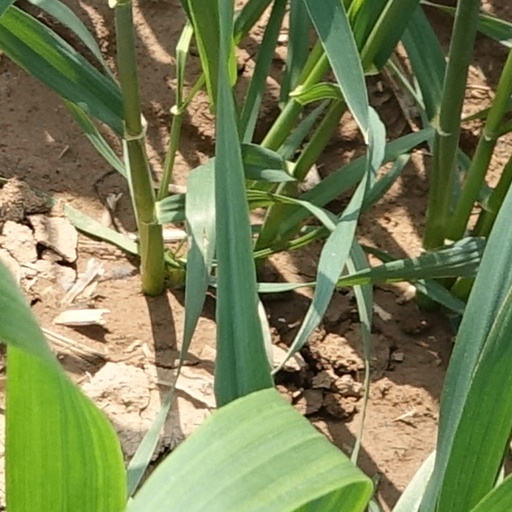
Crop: wheat